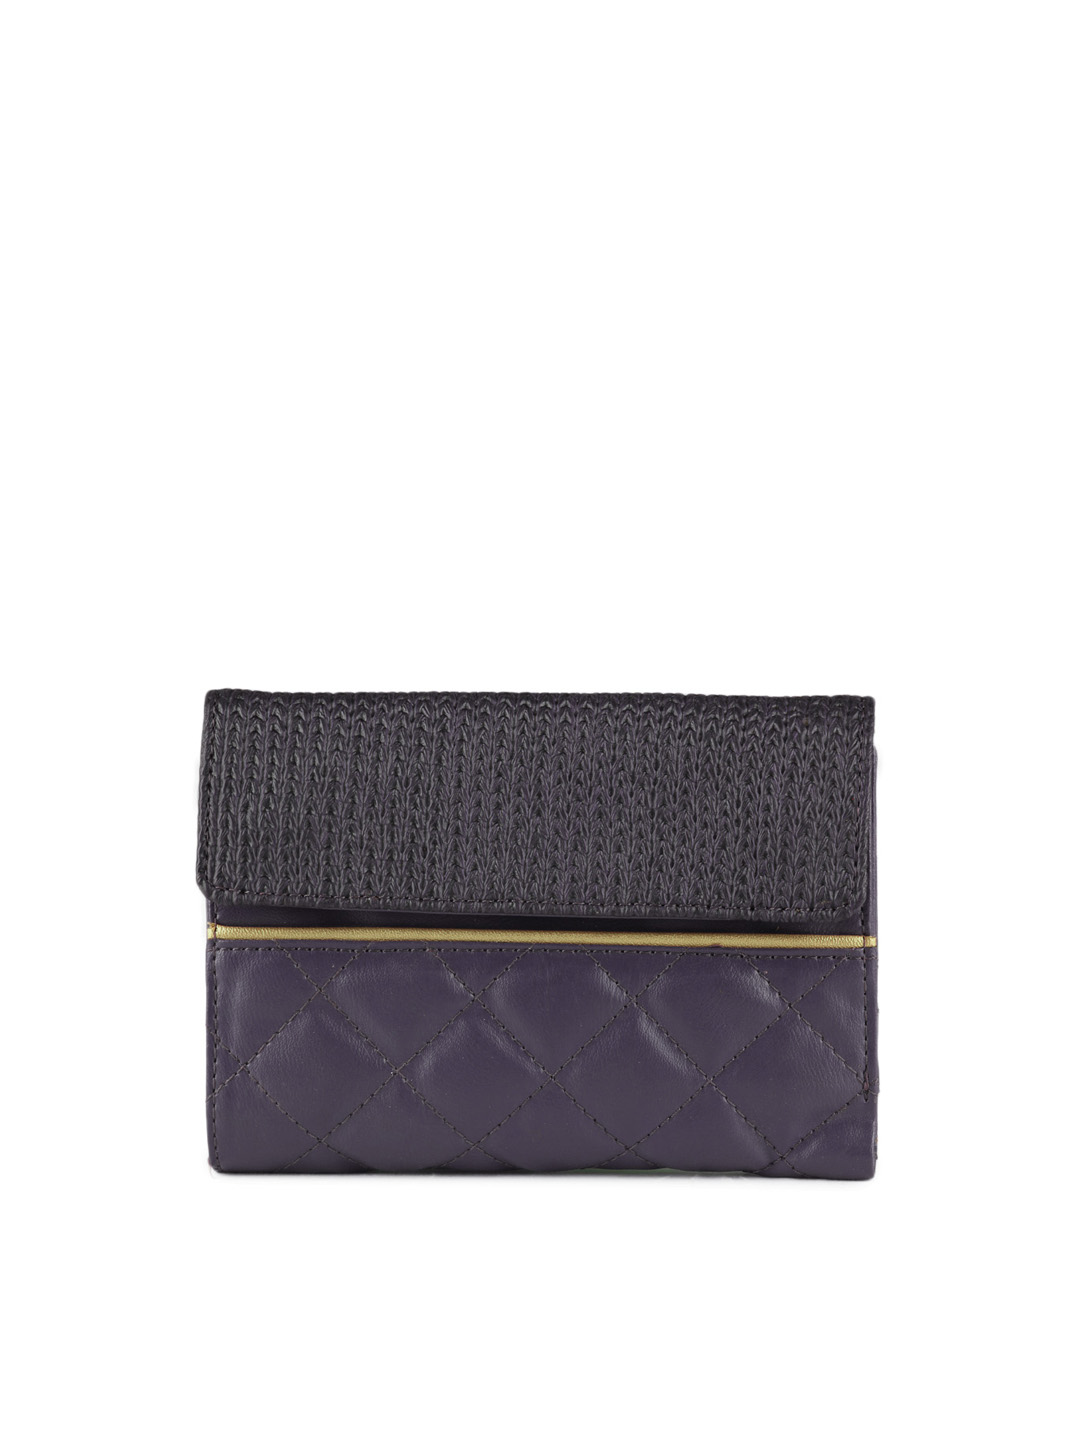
Baggit Women Purple Chata Hosh Wallet
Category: Accessories / Wallets / Wallets
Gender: Women
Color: Purple
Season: Summer 2012
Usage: Casual